CalCars

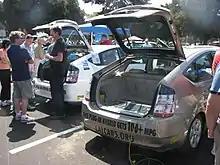
Several plug-in hybrid converted Toyota Prius at Professorville, Palo Alto.

With co-sponsorship from Hypercar, Felix Kramer organized what became the founding meeting of the California Car Company Initiative on July 29, 2002 in Palo Alto, CA, which evolved into the non-profit California Cars Initiative, and shifted its focus from hydrogen fuel cells to the nearer-term plug-in hybrid. The focus was on a solution using existing technology and 120-volt household power, rather than a new infrastructure. CalCars announced its dual approach of technical demonstration of feasibility and advocacy to reach "influencers" and decision-makers. Having recruited engineer Ron Gremban as Technology Lead and begun an open source Prius Plus conversion program, CalCars completed the first Prius conversion in 2004. In 2006, with a conversion by one of the independent conversion companies, Kramer became the "world's first non-technical consumer owner" of a PHEV. He flew that vehicle to Washington, DC in May 2006 for the first public viewing of a PHEV on Capitol Hill.